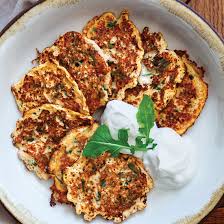
Yemek: mucver